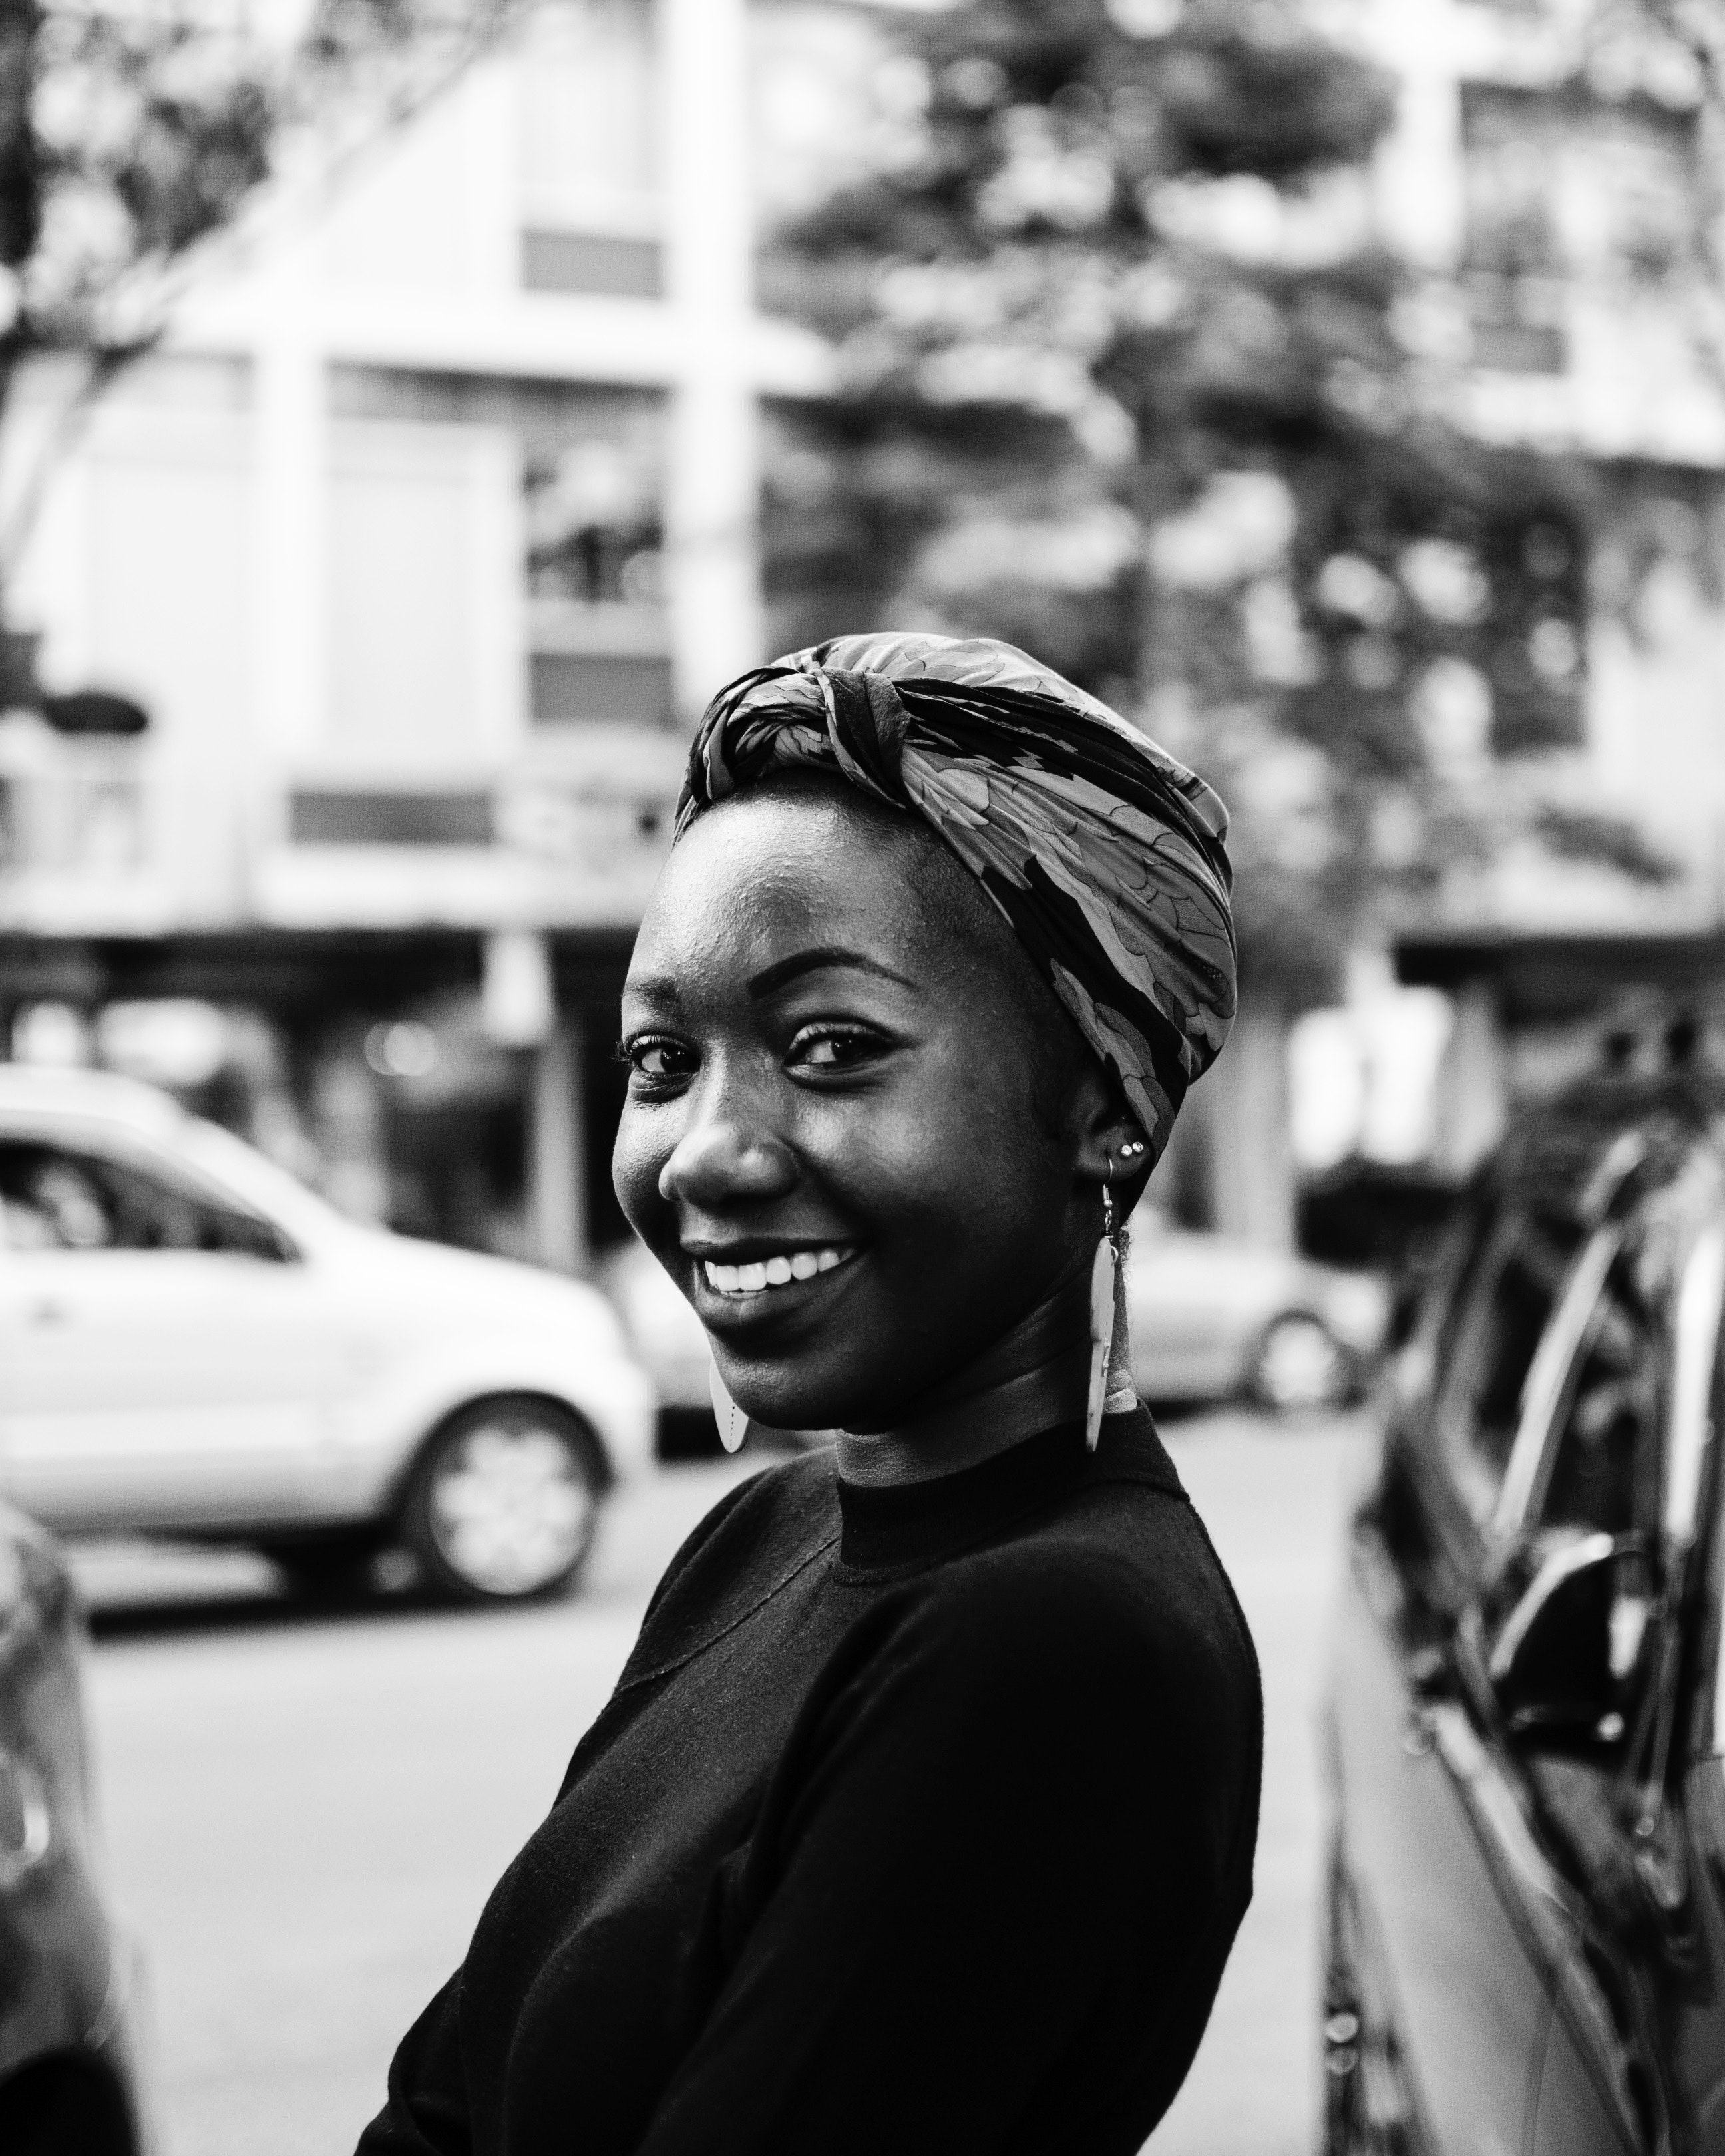
hair, white, black, photograph, face, people, black and white, monochrome, hairstyle, monochrome photography, beauty, street, snapshot, smile, fashion, standing, photography, human, street fashion, eye, infrastructure, urban area, chignon, road, headgear, long hair, style, black hair, vehicle